Celle Air Base

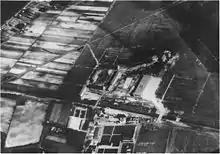
View from Celle Air Base eastwards towards the arable land in the year 1936. Nowadays the aircraft noise affected town districts of Heese und Westercelle are situated there

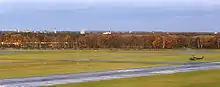
A "Bell UH-1D" vacating the runway of Celle Air Base, in the background the city of Celle. Helicopters of this type with their characteristic rotor sound lead to many complaints regarding aircraft noise

In the course of time the city of Celle has expanded towards the actual air base, a development which occurred at other military airfields too. Since the inception of the air base the attitude of the public towards the military and its training facilities has changed significantly. The first complaints about aircraft noise were published in the local newspapers shortly after the German Army Aviation Corps took control of the air base. The complaints reached a climax in 1965 when plans were made public to have a second runway, leading from the northeast to the southwest, built at Celle Air Base and to have a wing of strike fighters stationed at the airfield. Residents, mostly from Wietzenbruch, founded a voluntary association and petitioned the federal parliament. The plans were abandoned and after the Federal Ministry had given assurances that only helicopters would be stationed at Celle Air Base the association dissolved. The noise produced by the helicopters, however, remained a subject of contention in local newspapers.